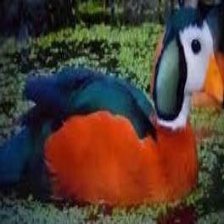
Species: AFRICAN PYGMY GOOSE
Scientific name: NETTAPUS AURITUS
ImageNet parent category: goose